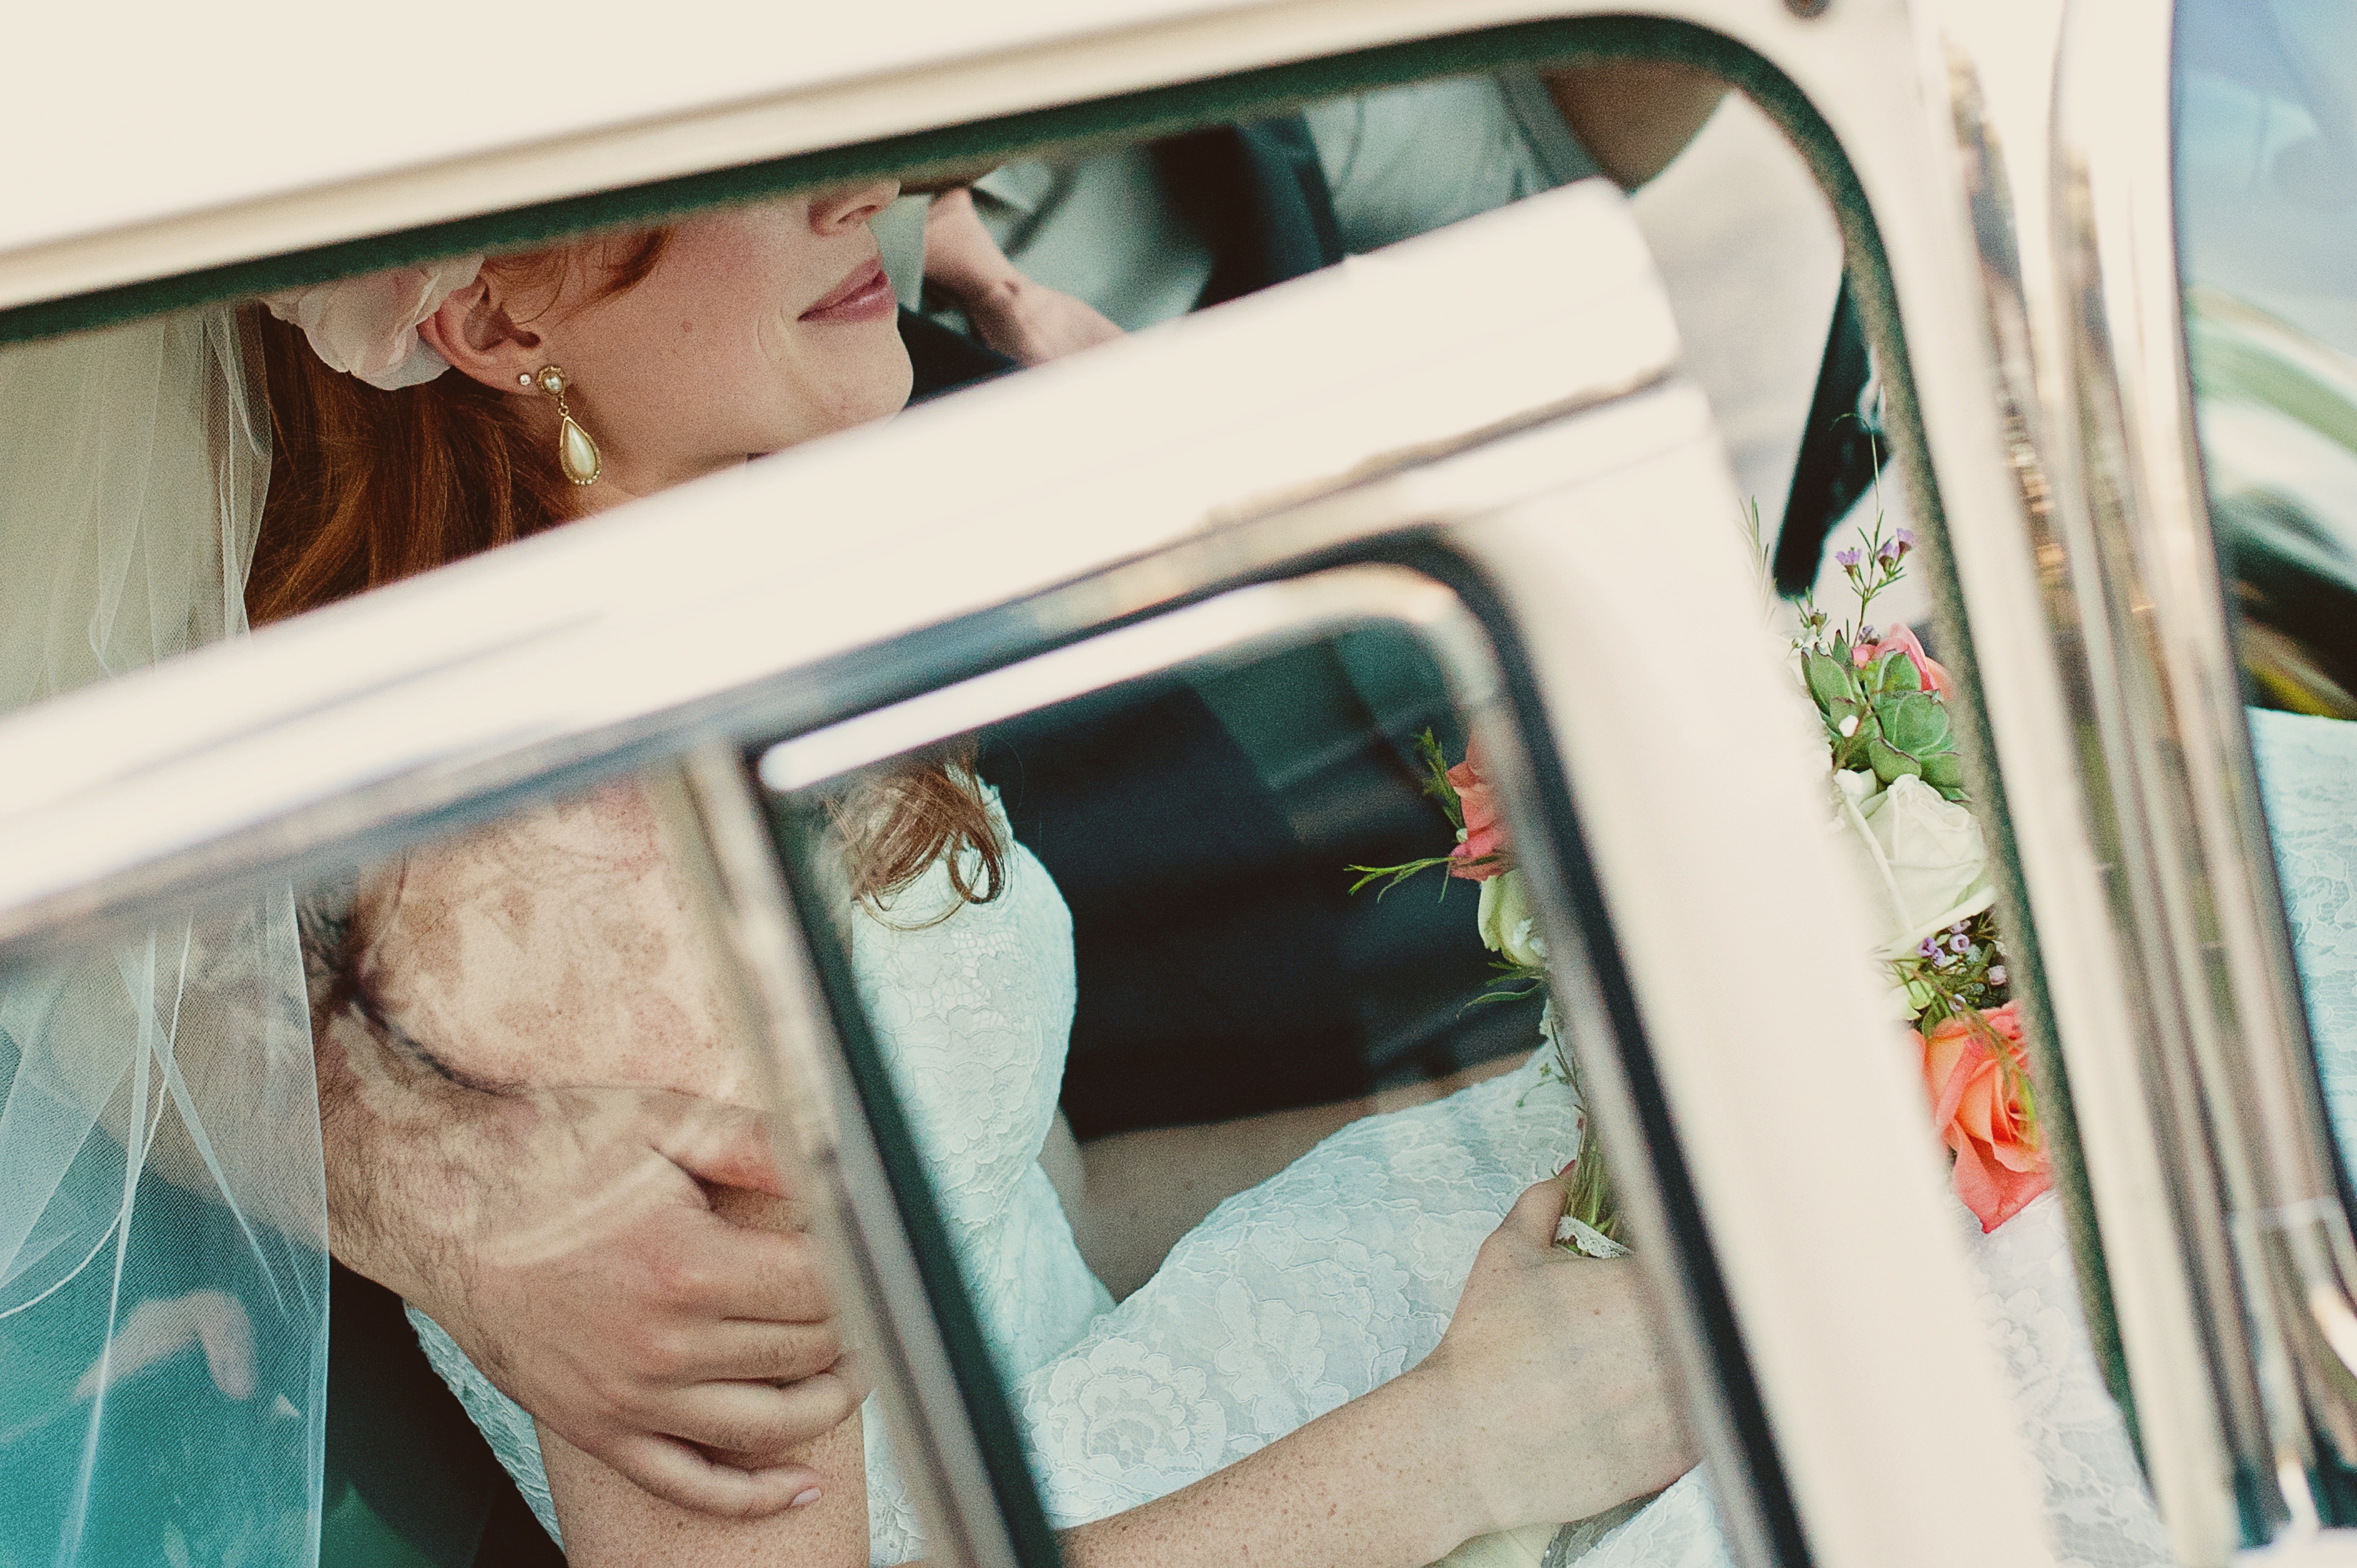
car, window, color, wedding, bride, bride and groom, wedding day, eye, glasses